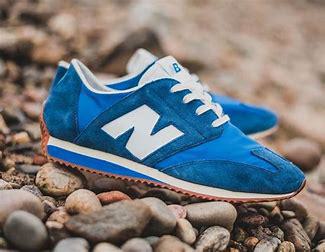
Brand: New
Model: Balance 373